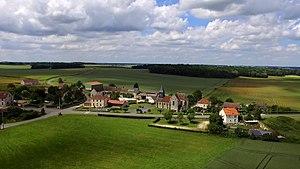
Vue aérienne du centre du village de Montolivet. A gauche de l'église, la Mairie.
Montolivet est une commune française située dans le département de Seine-et-Marne, en région Île-de-France.